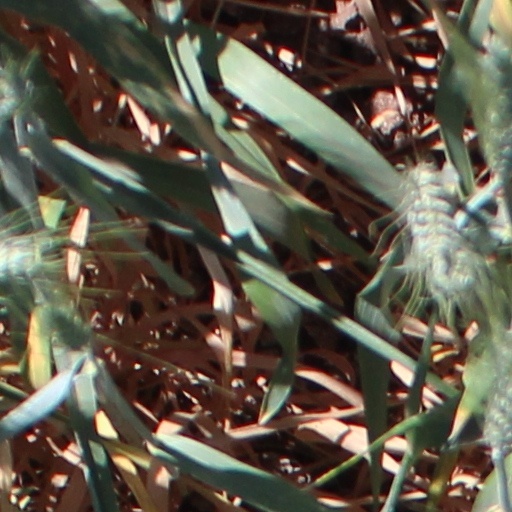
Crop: wheat